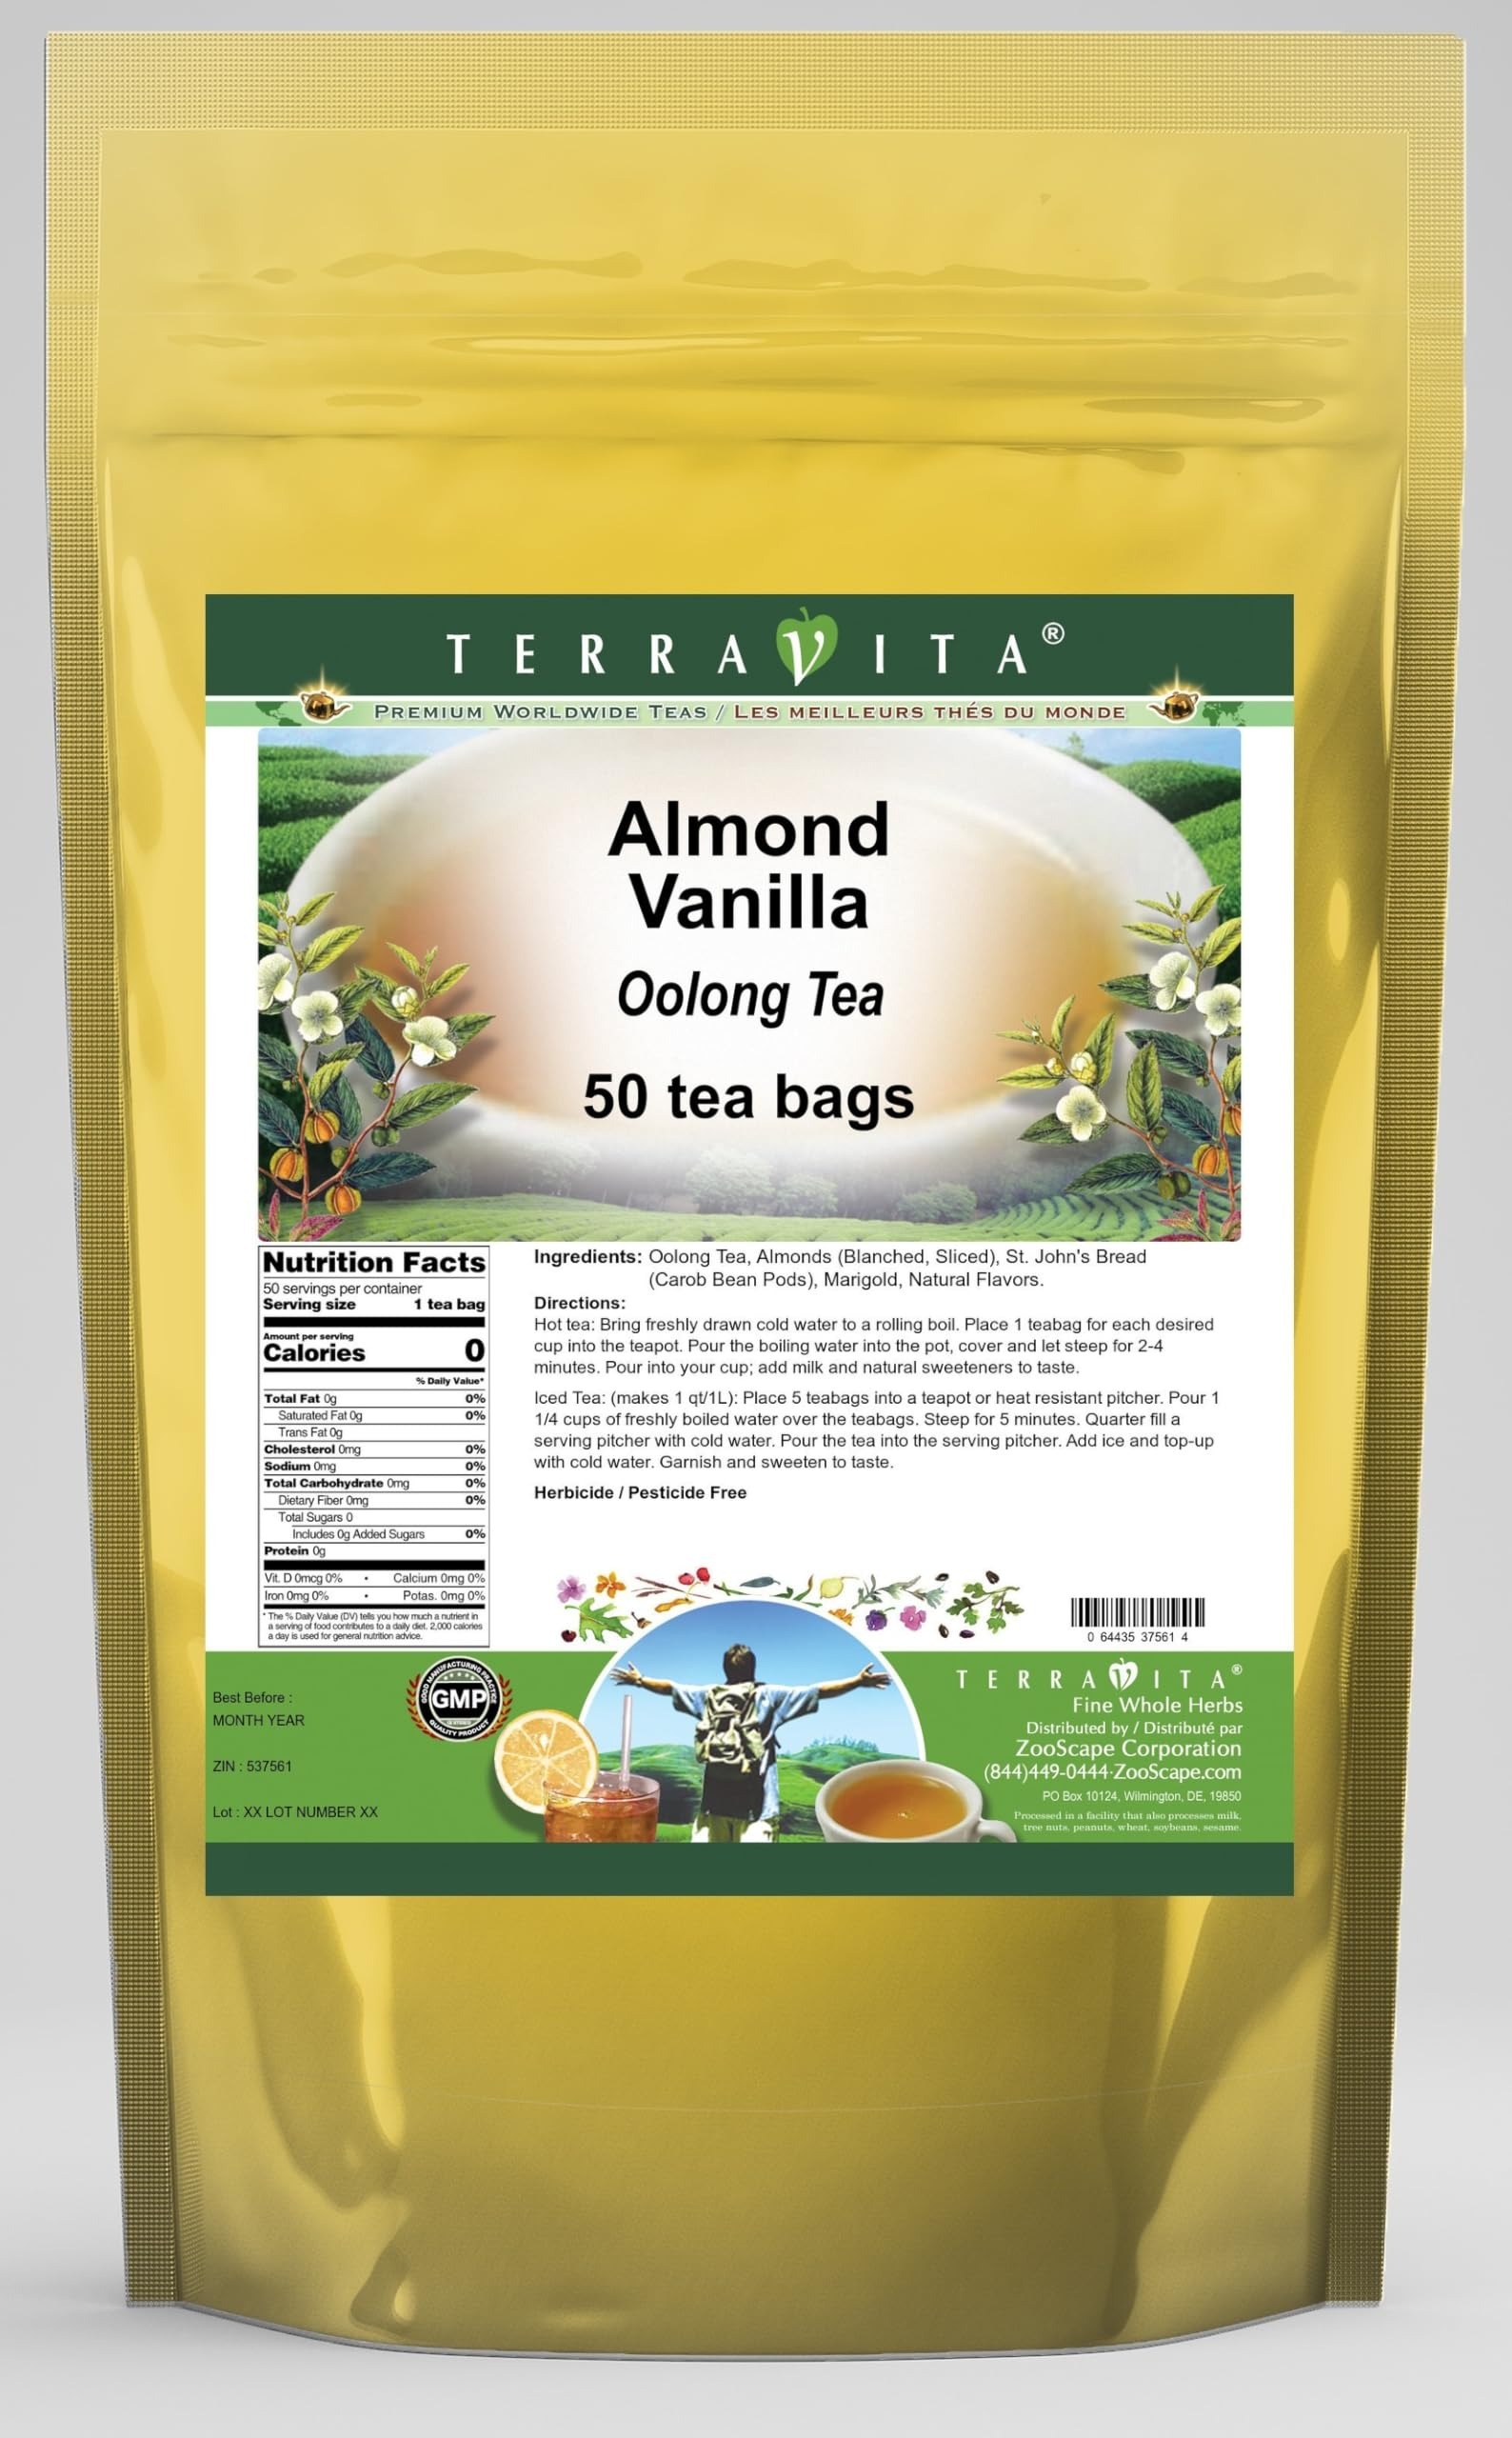
Item Name: Almond Vanilla Oolong Tea (50 tea bags, ZIN: 537561)
Bullet Point 1: Our Almond Vanilla Oolong Tea is a luxurious flavored Oolong tea with Almonds, Carob Bean Pods (St. John's Bread) and Marigold that you can enjoy hot or cold! The Almond Vanilla flavor and aroma is wonderful! - Ingredients: Oolong tea, Almonds, Carob Bean Pods (St. John's Bread), Marigold and Natural Almond Vanilla Flavor.
Bullet Point 2: No fillers.
Bullet Point 3: Manufacturer: TerraVita
Bullet Point 4: Size: 50 tea bags
Bullet Point 5: Oolong Tea Bags - Packed in a convenient upright pouch!
Product Description: Our Almond Vanilla Oolong Tea is a luxurious flavored Oolong tea with Almonds, Carob Bean Pods (St. John's Bread) and Marigold that you can enjoy hot or cold! The Almond Vanilla flavor and aroma is wonderful! - Ingredients: Oolong tea, Almonds, Carob Bean Pods (St. John's Bread), Marigold and Natural Almond Vanilla Flavor. - Hot tea brewing method: Bring freshly drawn cold water to a rolling boil. Place 1 teabag for each desired cup into the teapot. Pour the boiling water into the pot, cover and let steep for 2-4 minutes. Pour into your cup; add milk and natural sweeteners to taste. - Iced tea brewing method: (to make 1 liter/quart): Place 5 teabags into a teapot or heat resistant pitcher. Pour 1 1/4 cups of freshly boiled water over the teabags. Steep for 5 minutes. Quarter fill a serving pitcher with cold water. Pour the tea into the serving pitcher. Add ice and top-up with cold water. Garnish and sweeten to taste. - TerraVita is an exclusive line of premium-quality, natural source products that use only the finest, purest and most potent ingredients found around the world. TerraVita is hallmarked by the highest possible standards of purity, potency, stability and freshness. All of our products are prepared with the highest elements of quality control, from raw materials through the entire manufacturing process, up to and including the moment that the bottles or bags are sealed for freshness and shipped out to you. Our highest possible standards are certified by independent laboratories and backed by our personal guarantee. - TerraVita exists to meet and ensure your family's health and wellness without the harmful effects of chemicals and health products. We strive to make all of our products affordable and reliable and are constantly searching the market to maintain
Value: 50.0
Unit: Count

Price: 20.08